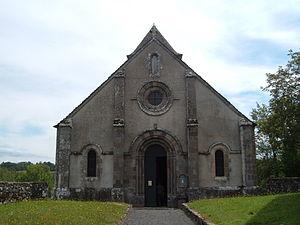
Paroisse de Brageac, ancienne abbaye des Filles de Brageac